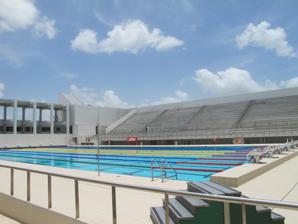
Building: RUM Natatorium
Country: Puerto Rico
Year built: 2010
Swimming complex on the University of Puerto Rico Mayagüez Campus Natatorio Carlos Berrocal Piscina Alumni Natatorio Centroamericano Piscina del Colegio Main Pool Building information Full name Recinto Universitario de Mayagüez Natatorium City Miradero , Mayagüez , PR Coordinates 18°12′59.01″N 67°08′36.76″W / 18.2163917°N 67.1435444°W / 18.2163917; -67.1435444 Capacity 3,240 Built 2010 Opened 2010 Home club(s) Tarzanes Janes Pools Name Length Width Olympic pool 50 m Warm up pool 25 m 25 m Diving pool 25 m 35 m The RUM Natatorium or Natatorio is a swimming complex on the University of Puerto Rico, Mayagüez Campus .  The facility has three pools, the first is a 50-meter "Olympic" pool, a 25x25 meter warm up pool, and a diving pool which measures 25x35 meters that has dive platforms structures. History The original Colegio pool Piscina Alumni (the "Alumni Pool") was located in the same site; it was demolished to make way for the new one. It was named for CAAM Alumni who provided funding for its construction. The Piscina Alumni was designed by Henry Klumb and it was inaugurated in 1966. The new complex was designed by the local firm, Fuster + Partners – Architects.  The new natatorium cost $34 million,  which was paid by the "Autoridad para el Financiamiento de Infraestructura (AFI)". The pool was used for swimming , diving , synchronized swimming , and water polo at the 2010 Central American and Caribbean Games , and have passed on to the University. This pool served as the main venue for the 2011 CCCAN . In 2019 a gymnasium was inaugurated inside the complex. After an earthquake in early 2020 the building suffered damage to one of the walls near the swimming pools resulting in the area being sealed off. Gallery A view of the jacuzzi View of the diving platforms. Warmup Pool Scoreboard References Puerto Rico portal